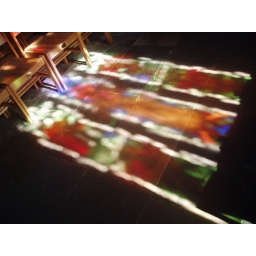
Projection on the floor of Curdworth church of Meg Lawrence's 2000 window of Christ &amp;amp; the Creatures of the Apocalypse in the south wall of the nave.